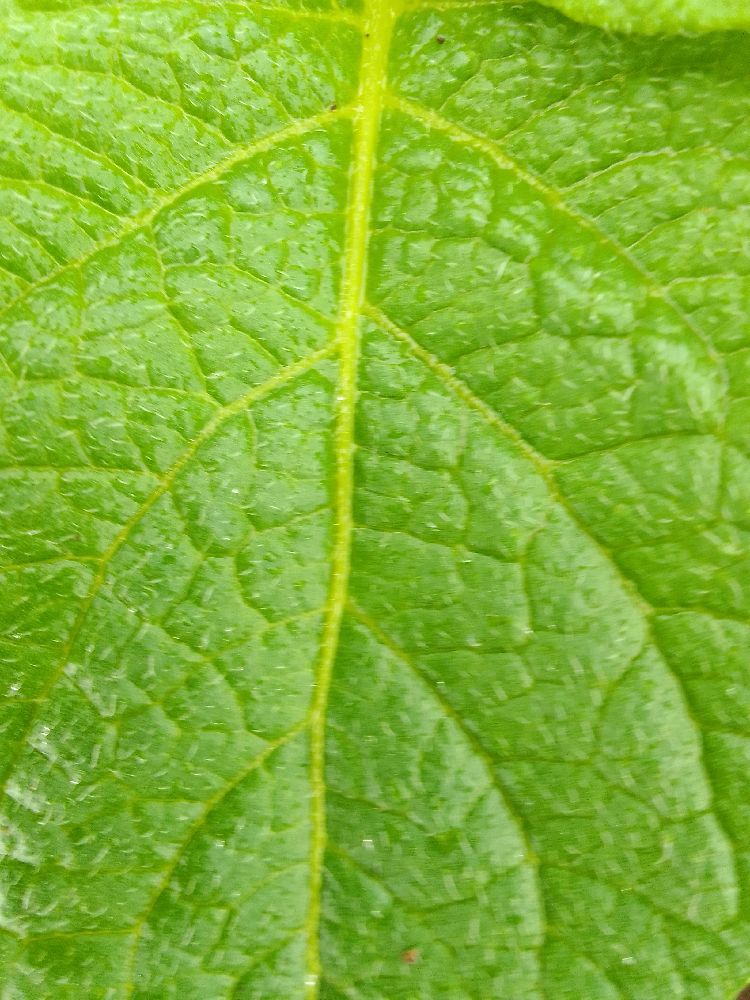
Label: Healthy